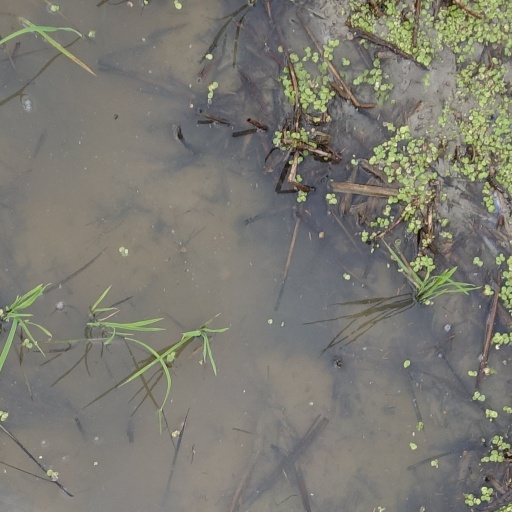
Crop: rice